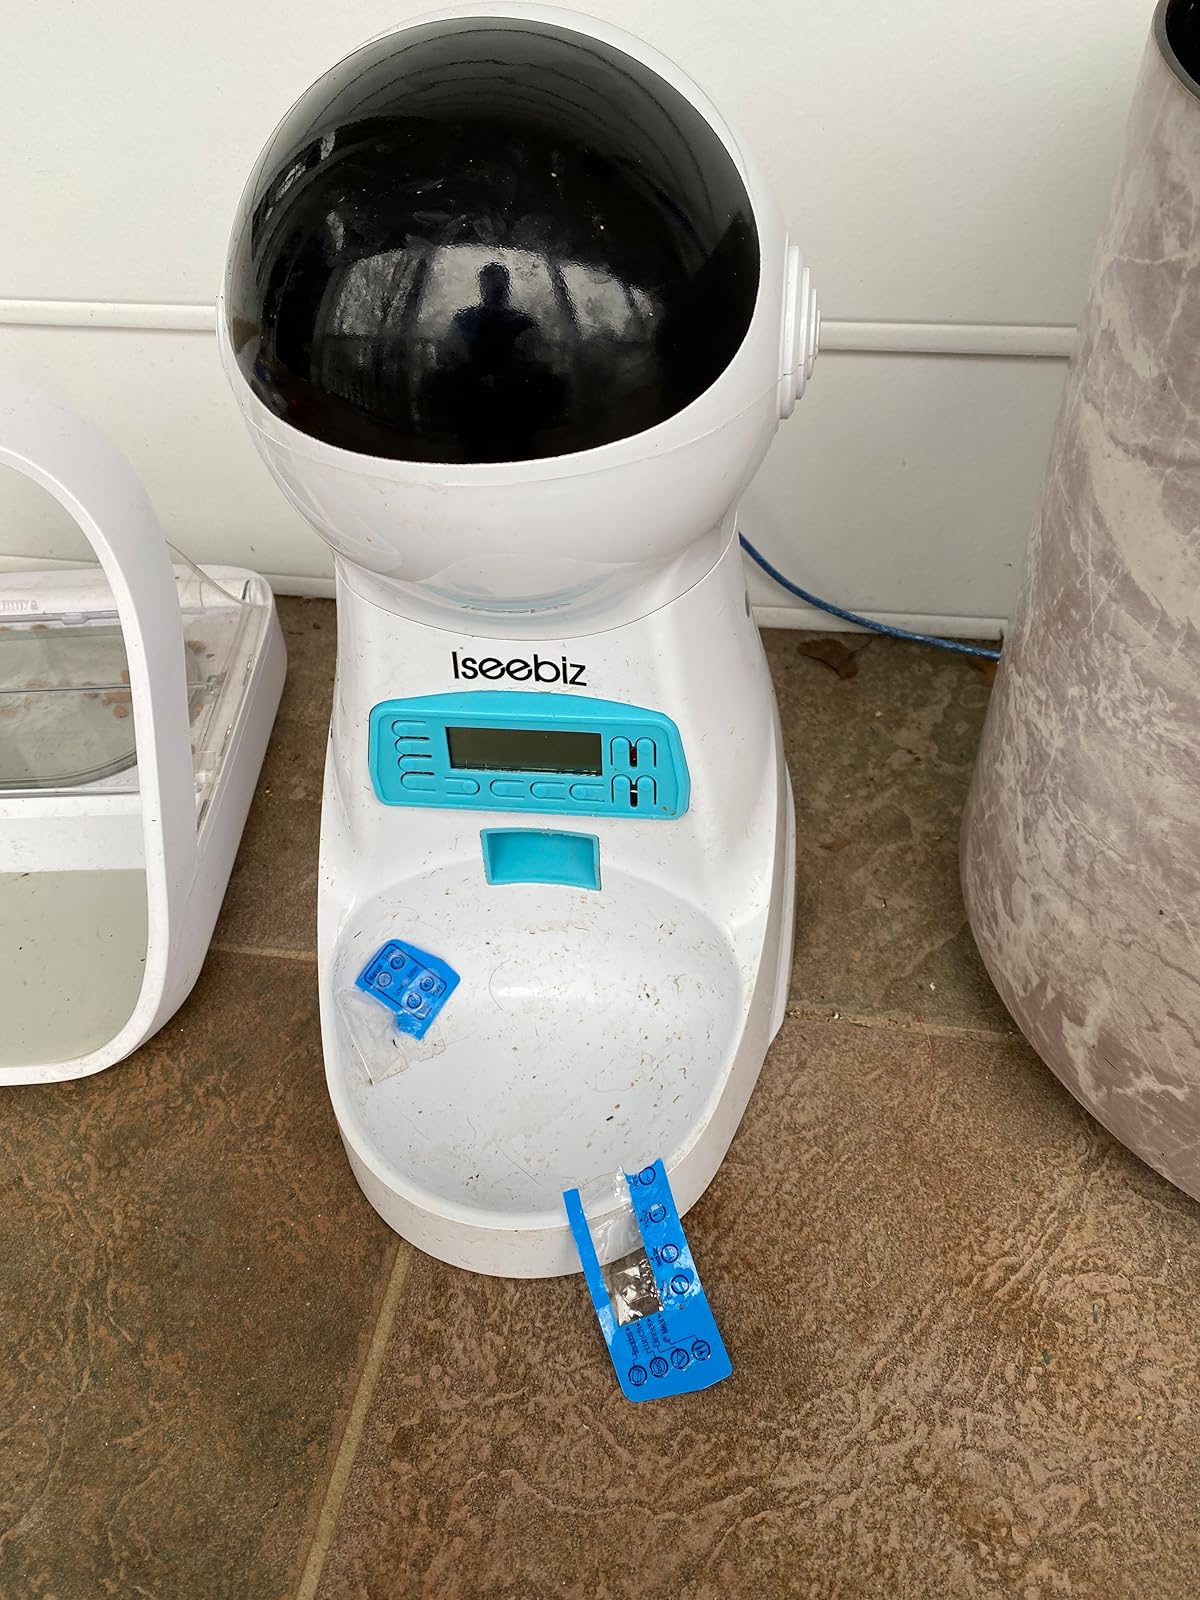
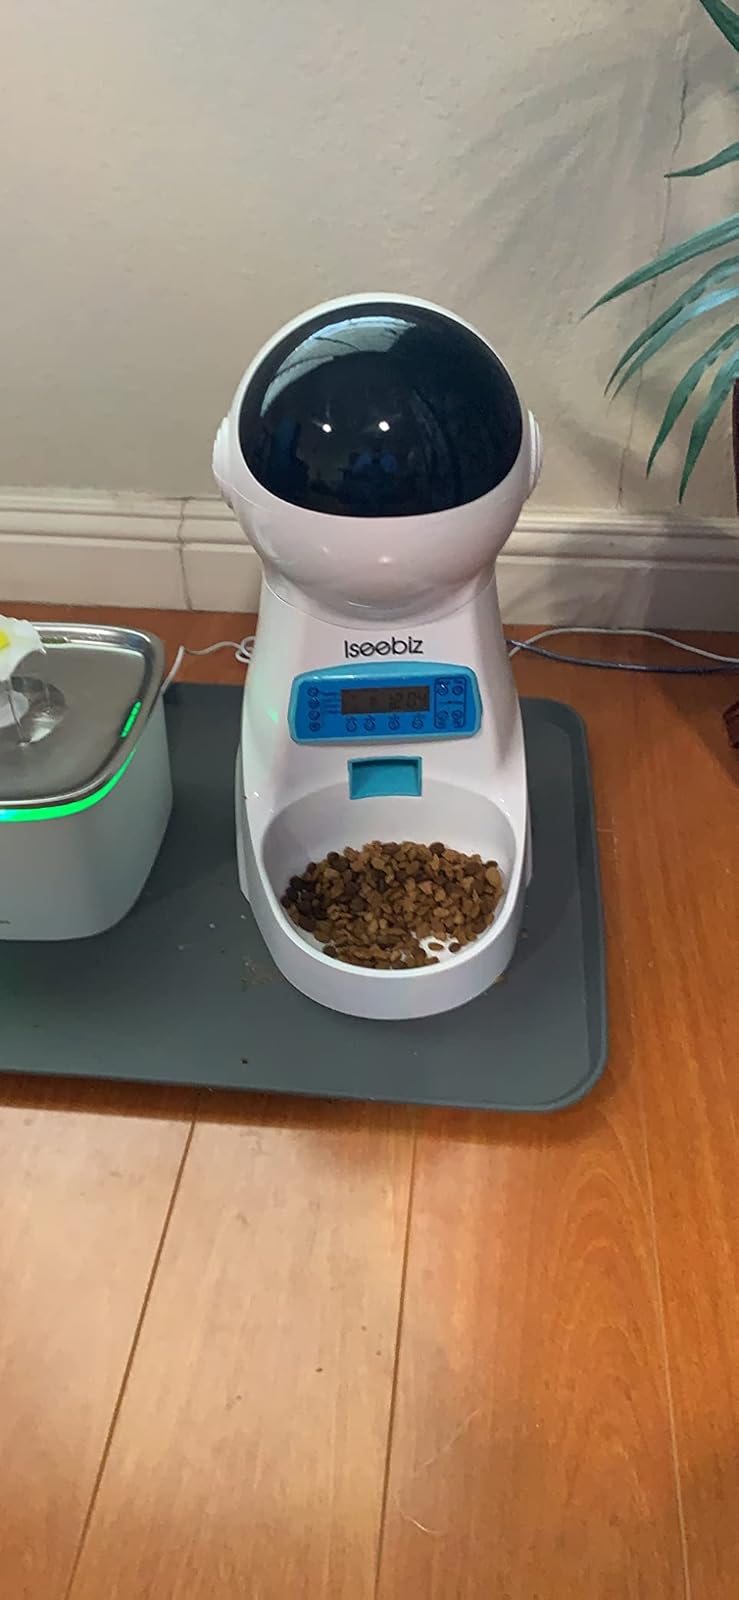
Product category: items_feeder
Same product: yes